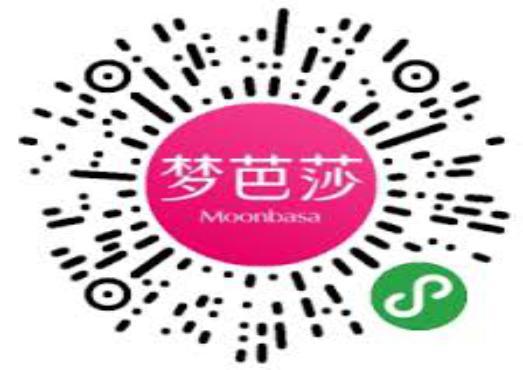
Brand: moonbasa
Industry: Clothes